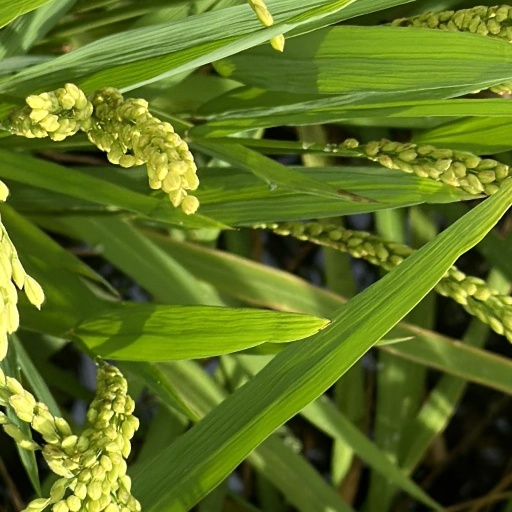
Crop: rice